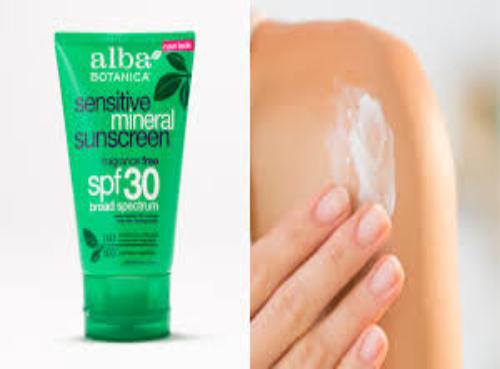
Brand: Alba Botanica
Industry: Necessities